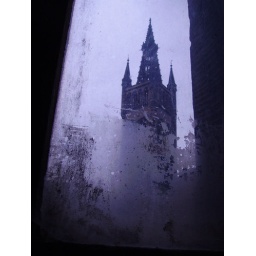
View from a grimey, cobwebbed window in a spiralling tower staircase